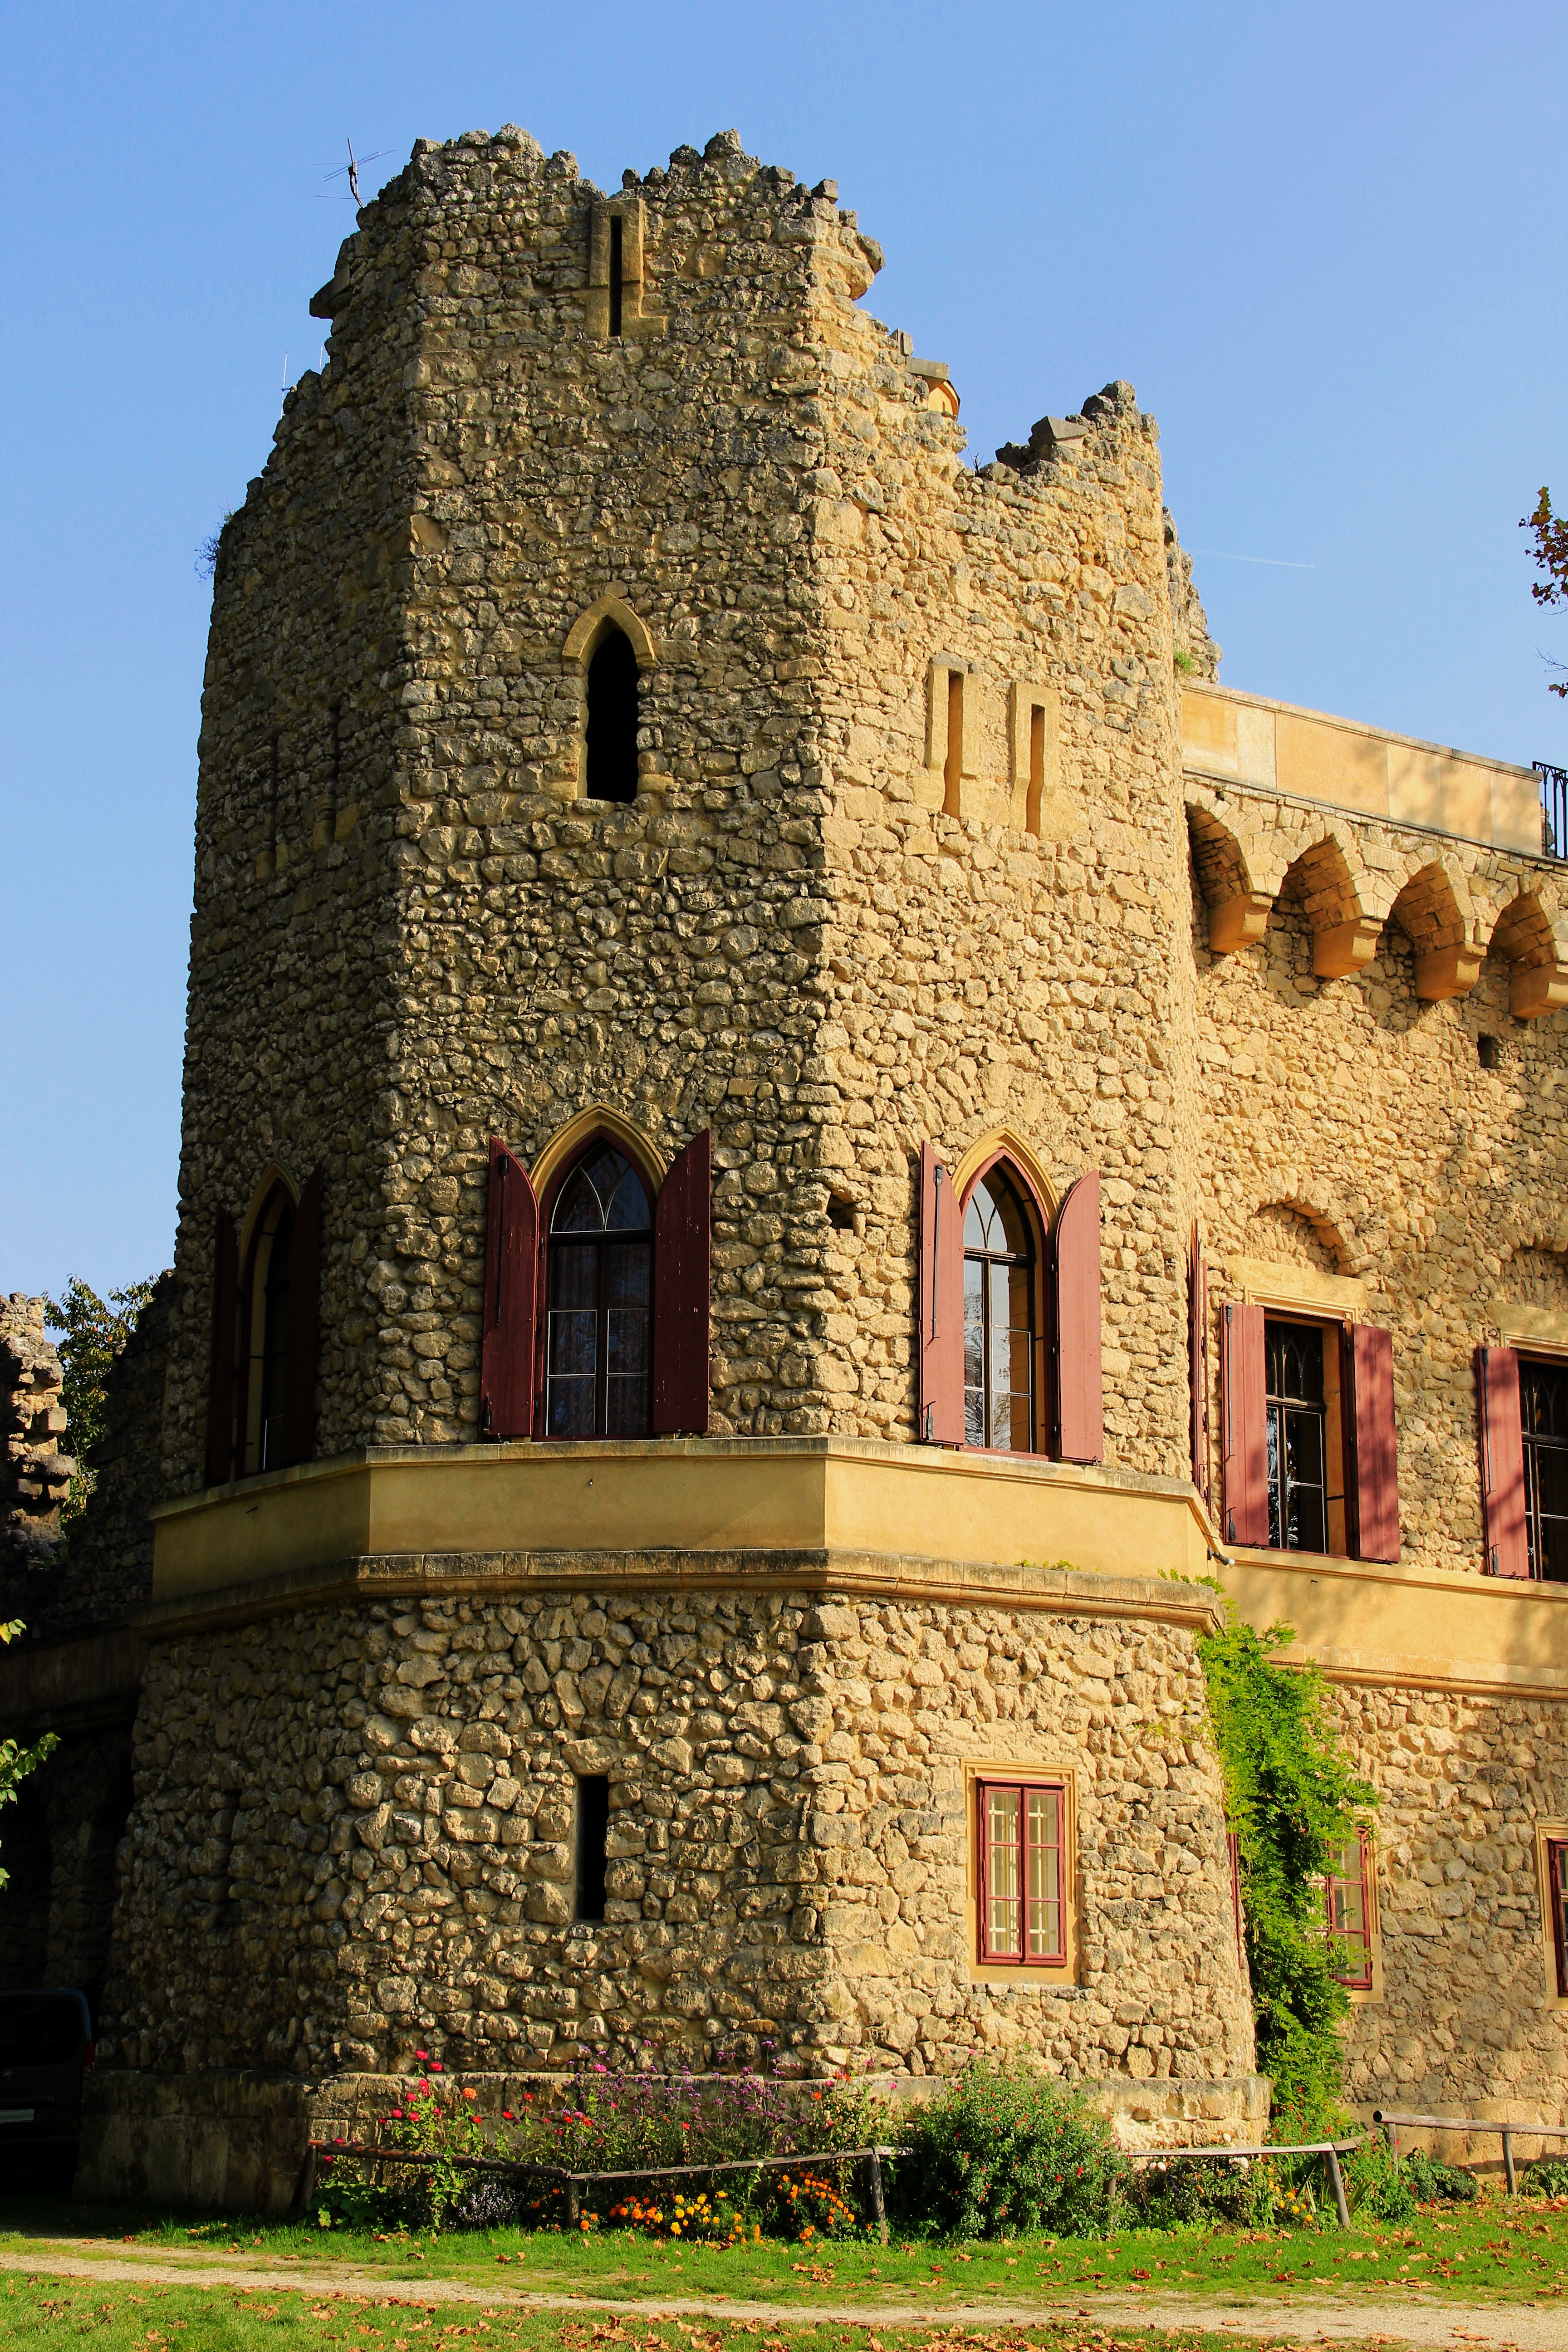
building, chateau, monument, tower, castle, facade, church, chapel, place of worship, medieval architecture, ruins, monastery, abbey, estate, czech republic, middle ages, fridge, things to do, historic site, spanish missions in california, jan v castle